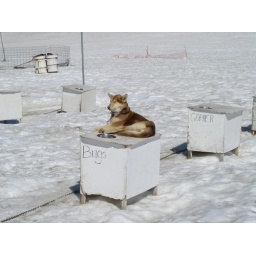
Sled dog atop its house atop a mountain near Skagway, Alaska